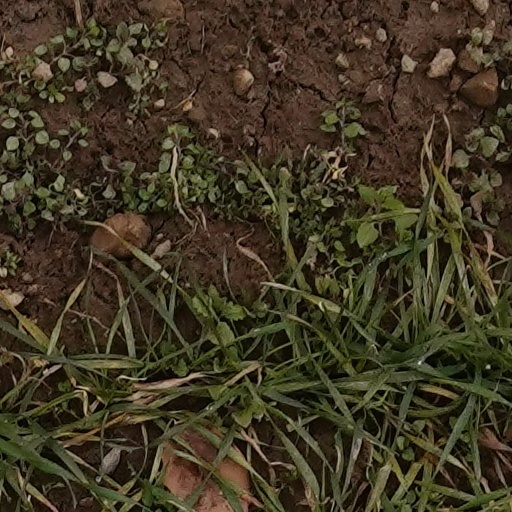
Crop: wheat